Primiero

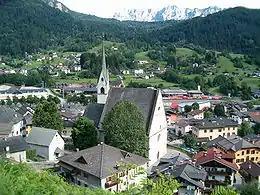
The Pieve of Santa Maria Assunta in Fiera

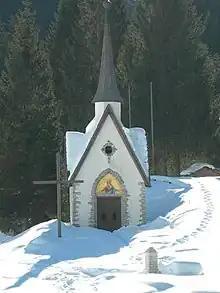
The little church of Vederna mountain

During the Roman period the Primiero was part of Italy, belonging to the region Venetia et Histria. It was subsequently incorporated into the Italian kingdoms established by Odoacer and the Ostrogoths, before being reconquered by Emperor Justinian and passing to the East Roman Praetorian prefecture of Italy. From 569 to 774 it formed part of the Kingdom of Italy under the Longobards. In 774 the Kingdom of Italy was conquered by the Franks. The Primiero then became part of the territories ruled by the Carolingian Kings of Italy, followed by a series of independent and contesting Italic kings.